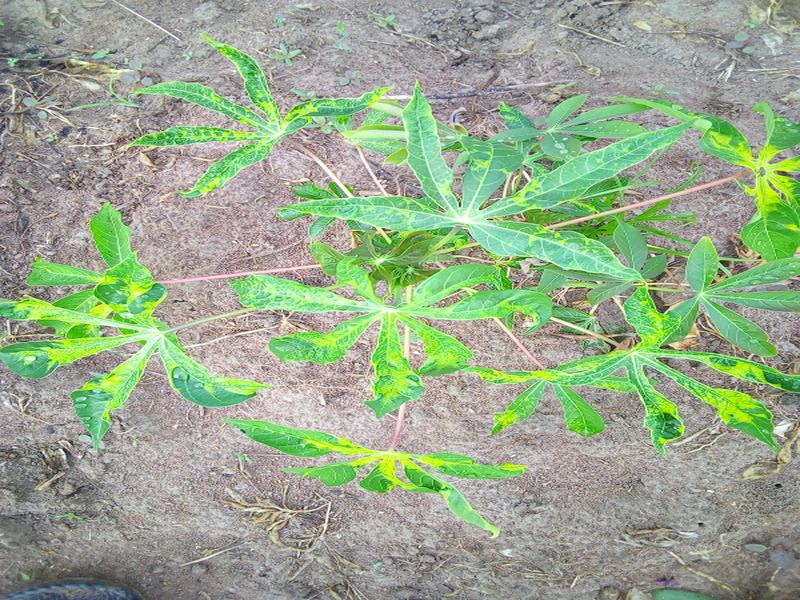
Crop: cassava
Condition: mosaic_disease